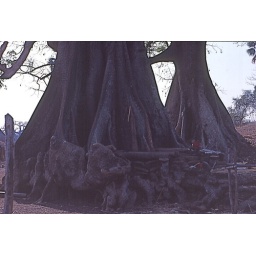
Photo taken in 1982.  There are people on the far right of the base of the tree in the foreground for scale.